Jörg Hickl

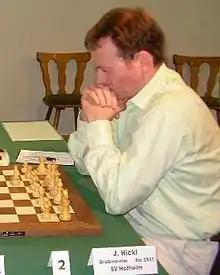
Jörg Hickl, 2005

Jörg Hickl (born 16 April 1965) is a German chess grandmaster. He was German Chess Champion in 1998.